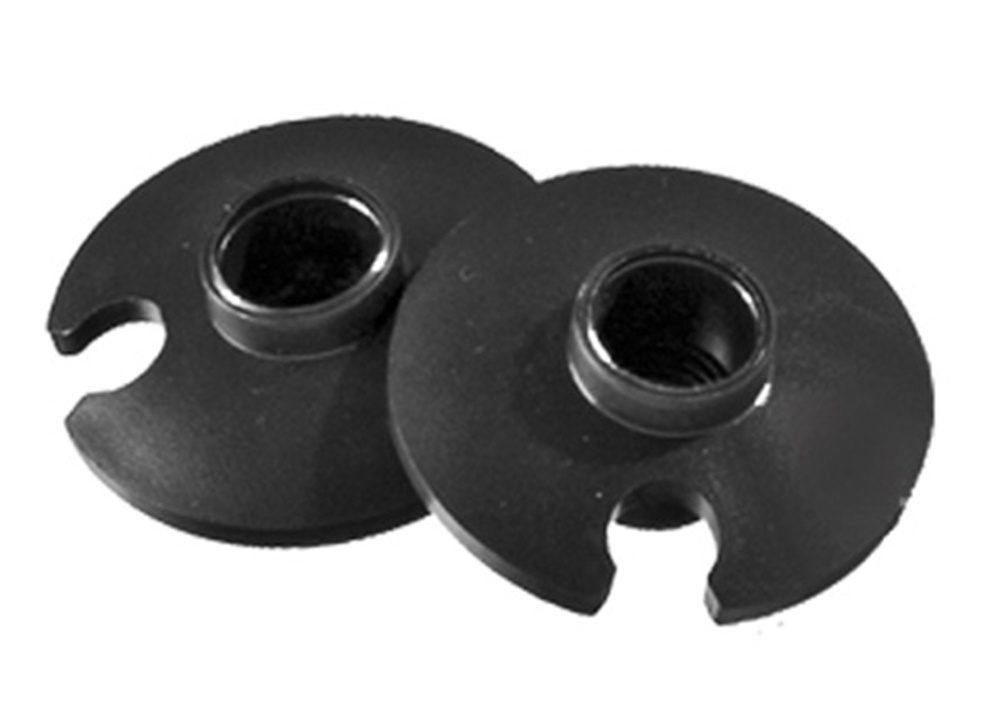
Kwik Tek 83-0120 YC Trekking Pole Accessory - Trekking Basket (LP04)
2" Trekking Basket Trekking Pole Accessory.
Brand: Kwik Tek
Category: Sporting Goods > Outdoor Recreation > Camping & Hiking > Hiking Pole Accessories